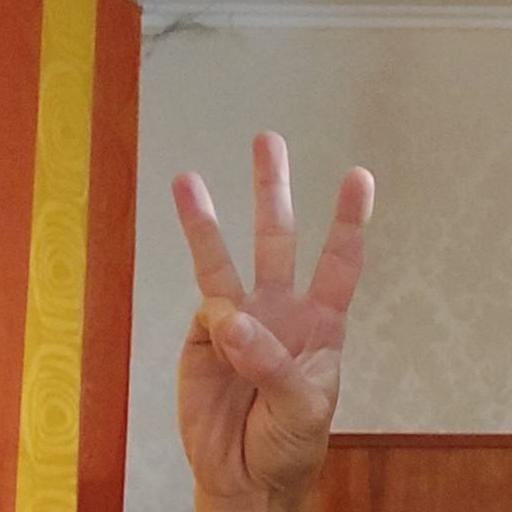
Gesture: three